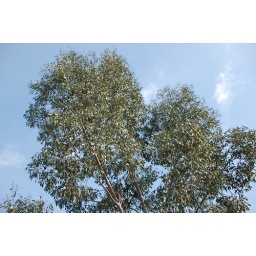
The sky is blue out in the garden today......